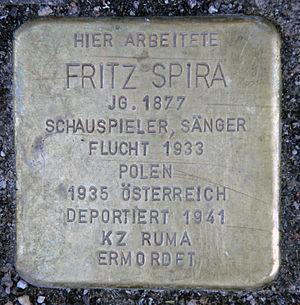
Fritz Spira fut un acteur autrichien de cinéma et de théâtre.